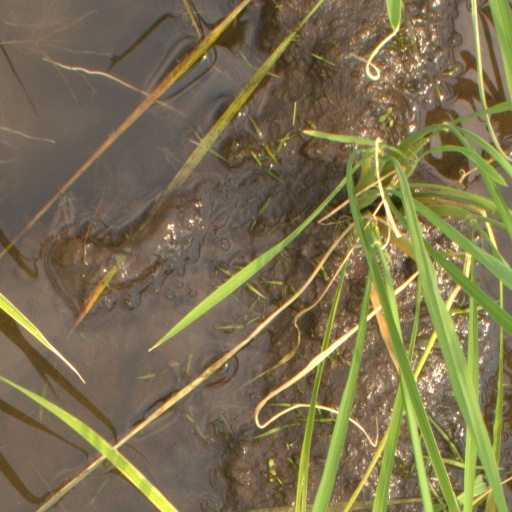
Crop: rice